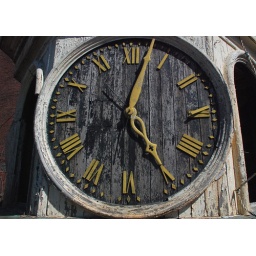
Tower clock from a mill in Biddeford, Maine. On the ground now, hopefully awaiting restoration.